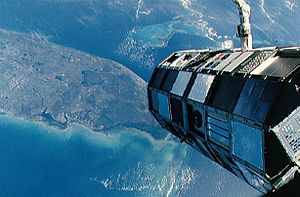
STS-41-C / Missionen
STS-41-C var Challengers femte rumfærge-mission.